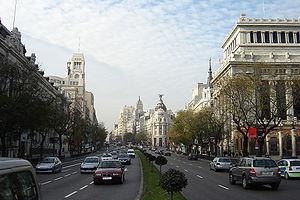
La rue d'Alcalá, est une artère importante de la ville de Madrid, en Espagne.